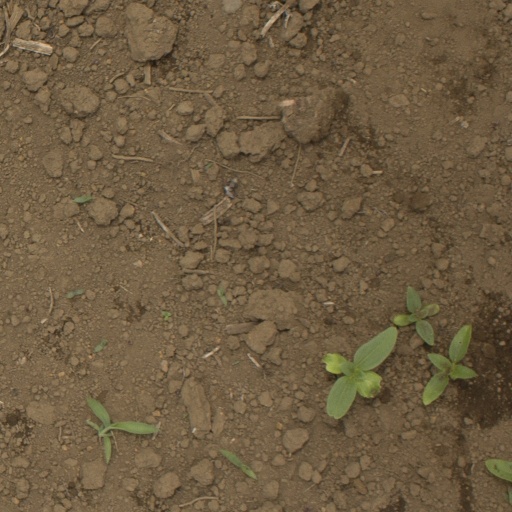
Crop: Jerusalem artichoke